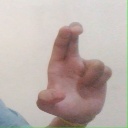
अक्षर: आ